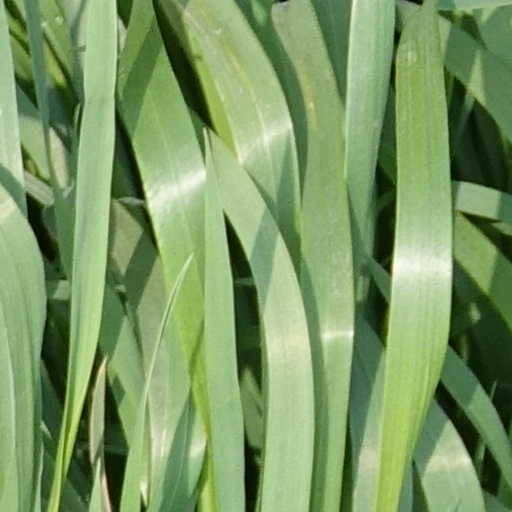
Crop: wheat